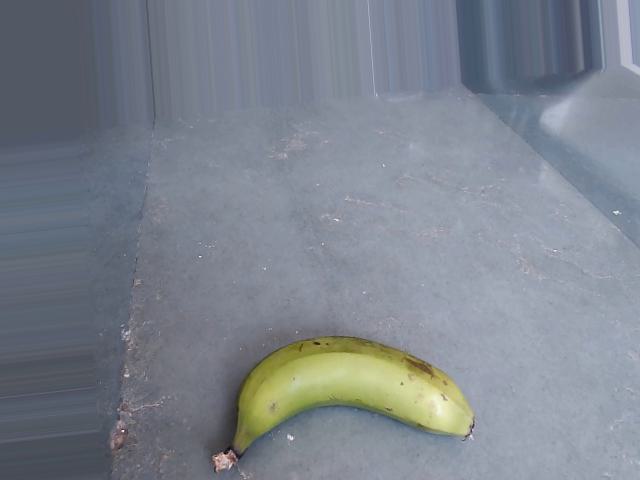
Label: Raw_Banana